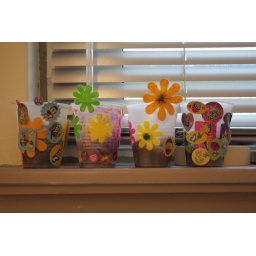
Beans in damp paper towel waiting to sprout.